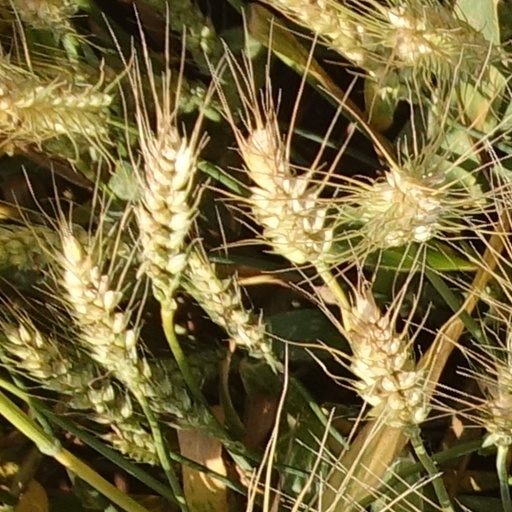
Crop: wheat